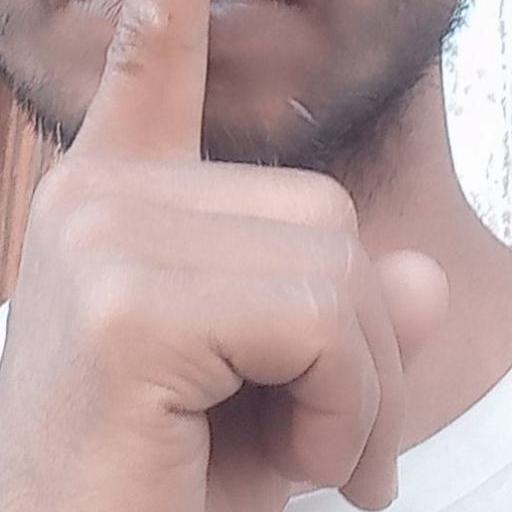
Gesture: mute